Neil Coyle

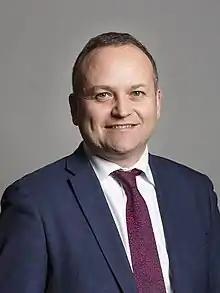
Official portrait, 2019

Neil Alan John Coyle (born 30 December 1978) is a British Labour politician who has served as the Member of Parliament (MP) for Bermondsey and Old Southwark since 2015.